Qingnian Road station

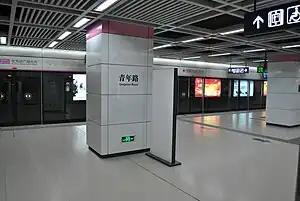

Qingnian Road Station, is a station of Line 2 of Wuhan Metro. It entered revenue service on December 28, 2012. It is located in Jianghan District.